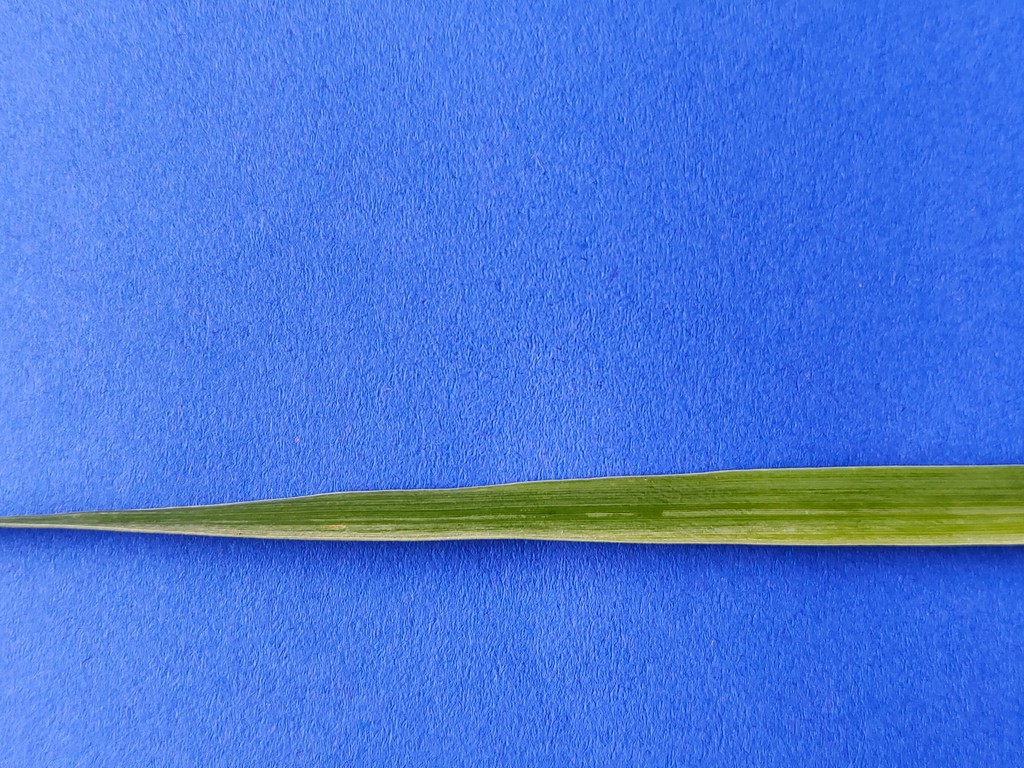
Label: Healthy